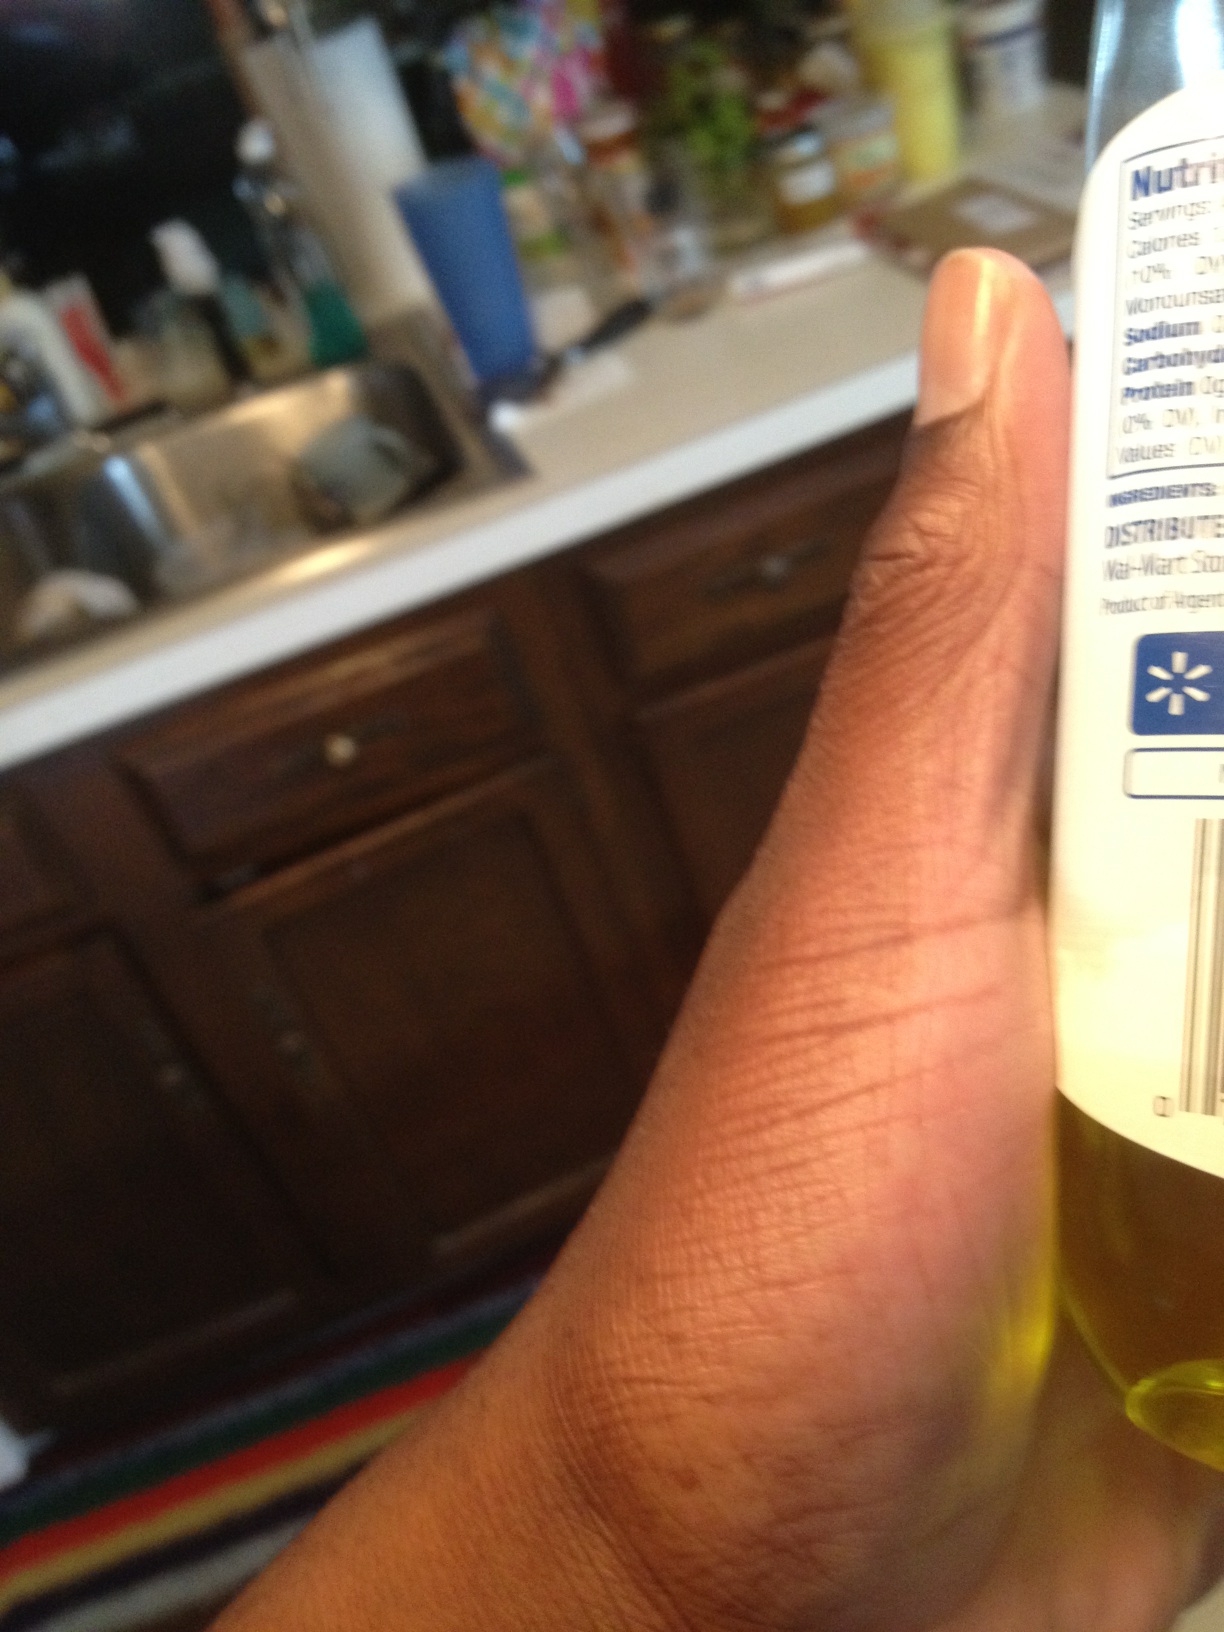Question: What is this item?
Answer: unanswerable